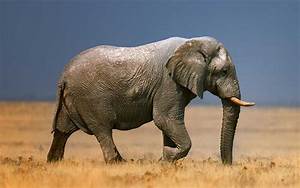
Label: elefante